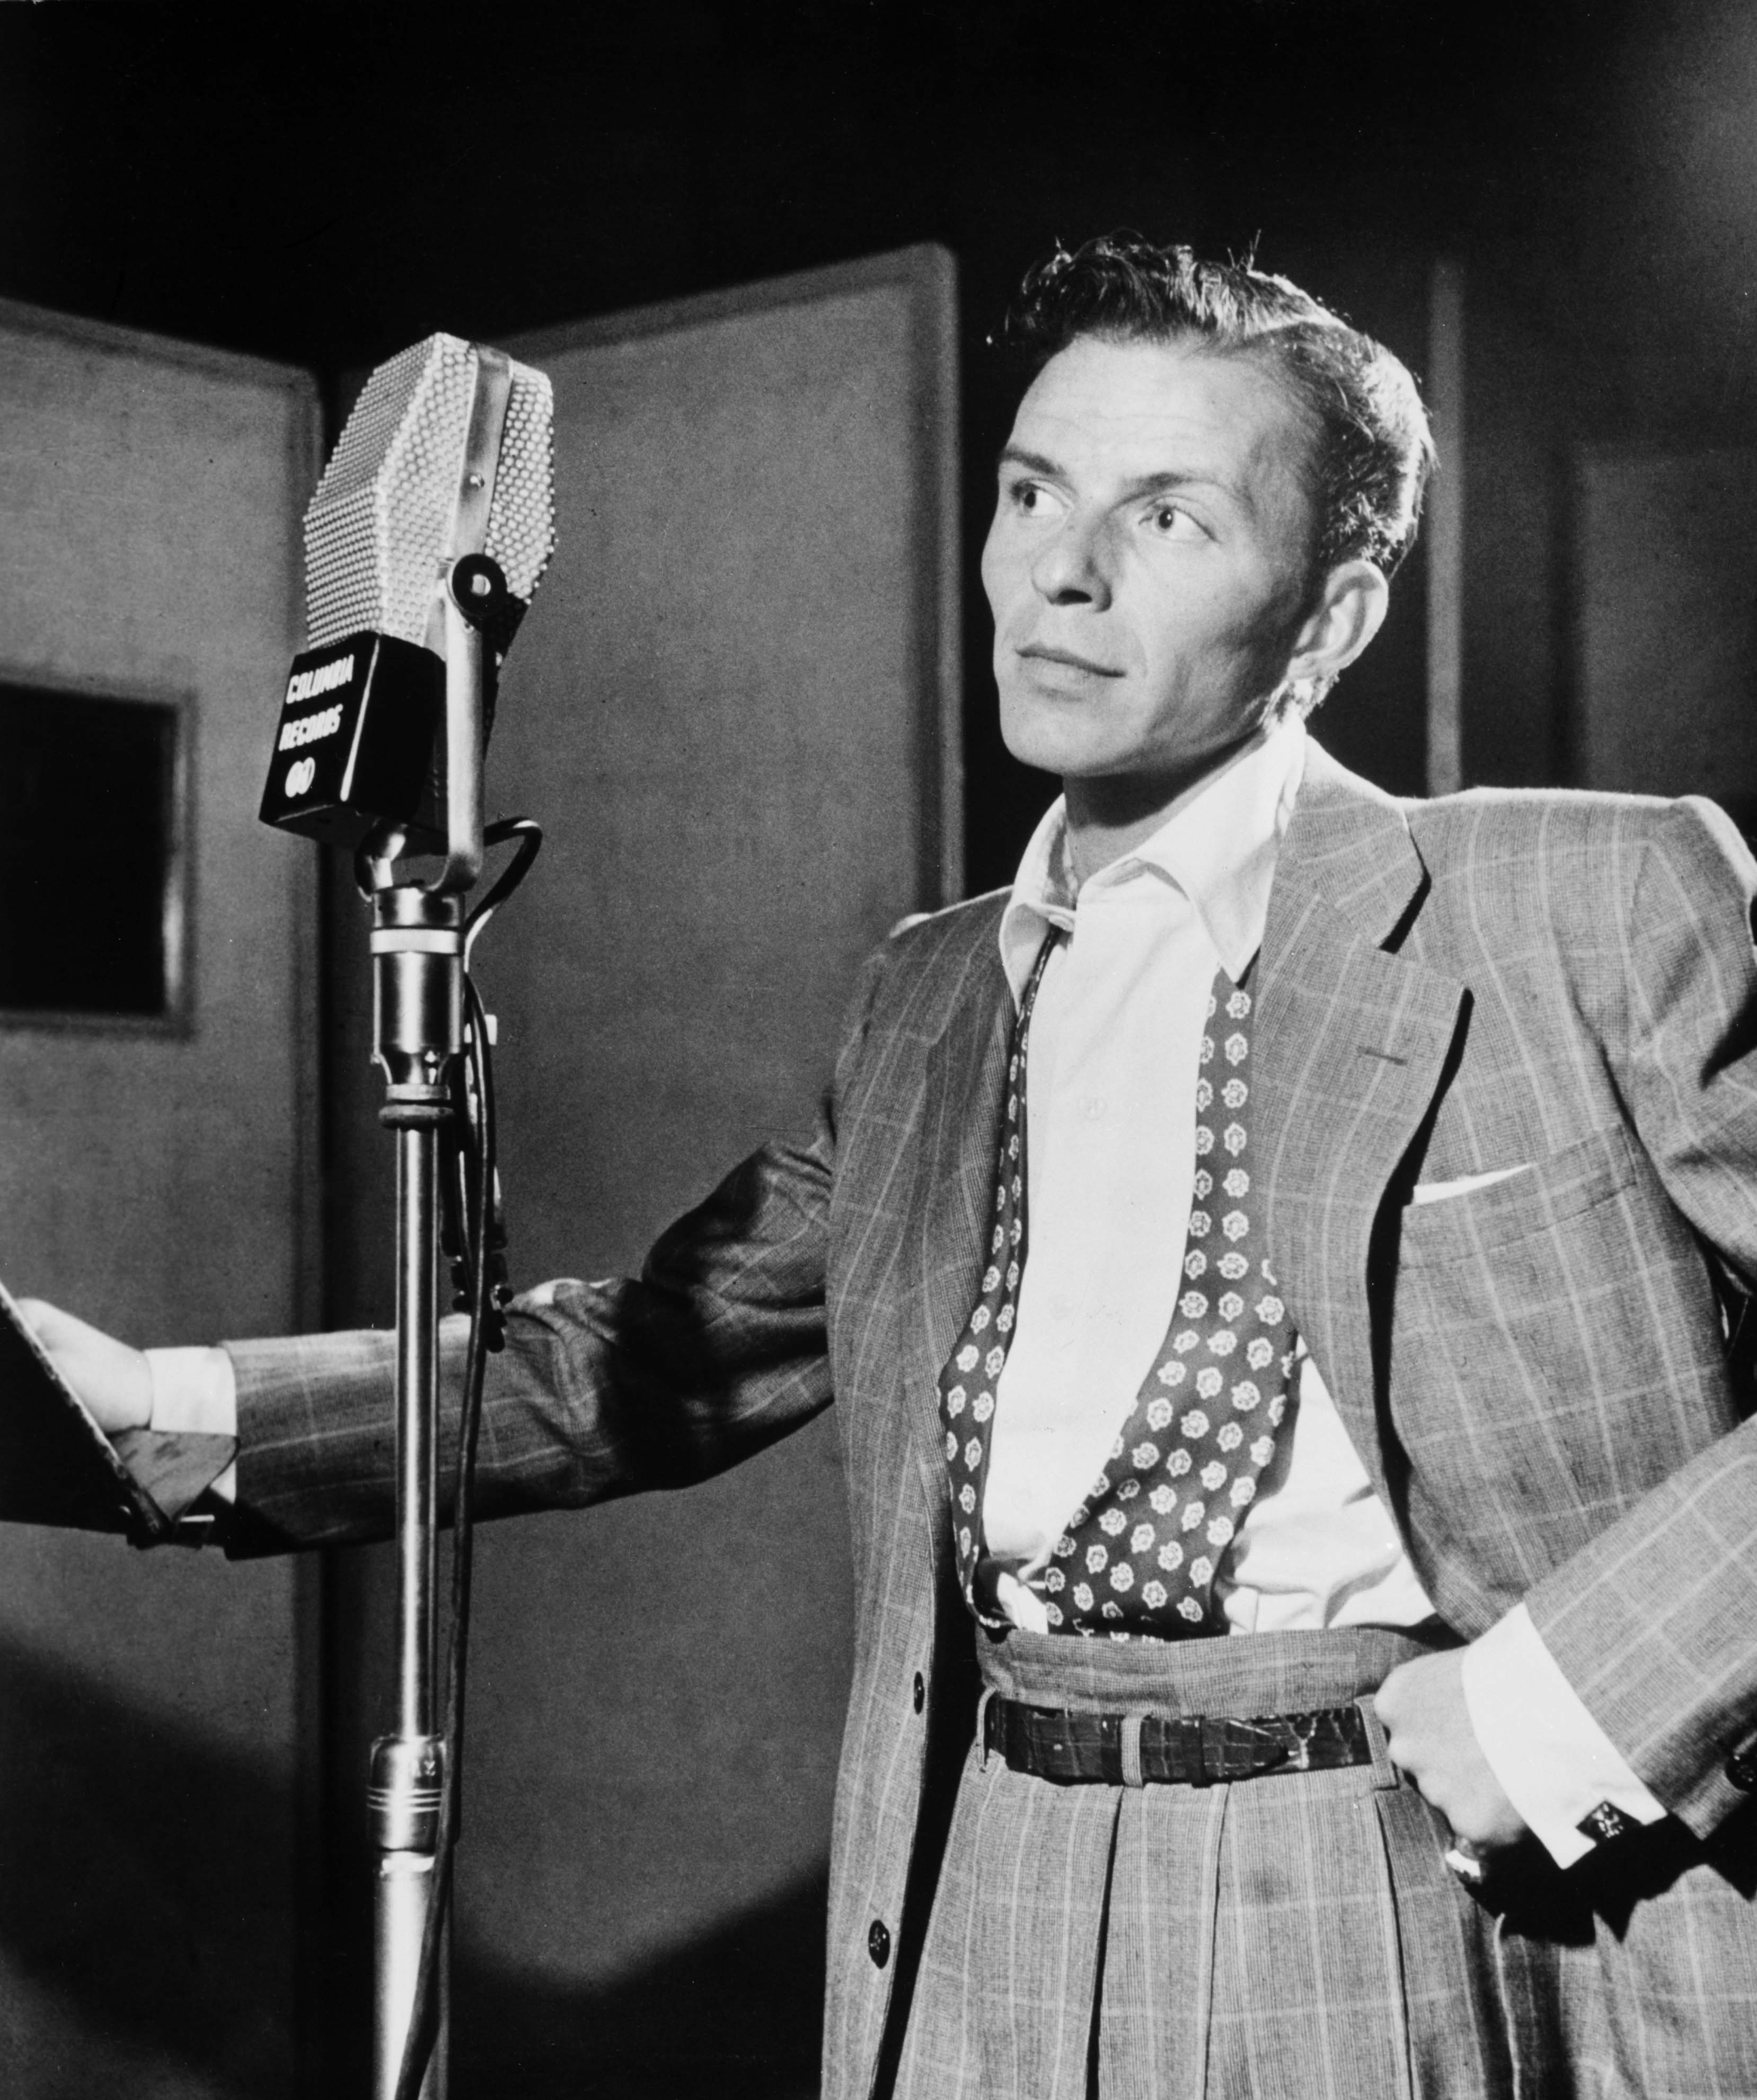
music, black and white, photography, star, singer, portrait, artist, fashion, micro, musician, black, monochrome, swing, american, gentleman, singing, photograph, wallpaper, picture frame, famous, 1947, guitarist, entertainment, celebrity, actor, monochrome photography, vintage photo, jazz musical genre, frank sinatra, music producer, born francis albert sinatra, crooner, nicknamed the voice, 1915 1998, vocal jazz